New York State Route 338 (1940s–1980)

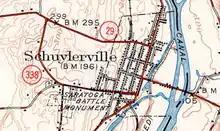

NY 338 was assigned in the 1940s to a southeastern bypass of Schuylerville extending from NY 29 to US 4 and NY 32. The route was not maintained by the state of New York, however: it was maintained by Saratoga County (from NY 29 to the Schuylerville village line) and by the village of Schuylerville (the portion within Schuylerville). On April 1, 1980, the NY 338 designation was removed and reassigned to another roadway in Washington County that had been transferred from the county to the state. The portion of former NY 338 from NY 29 to the Schuylerville village line is now CR 338.